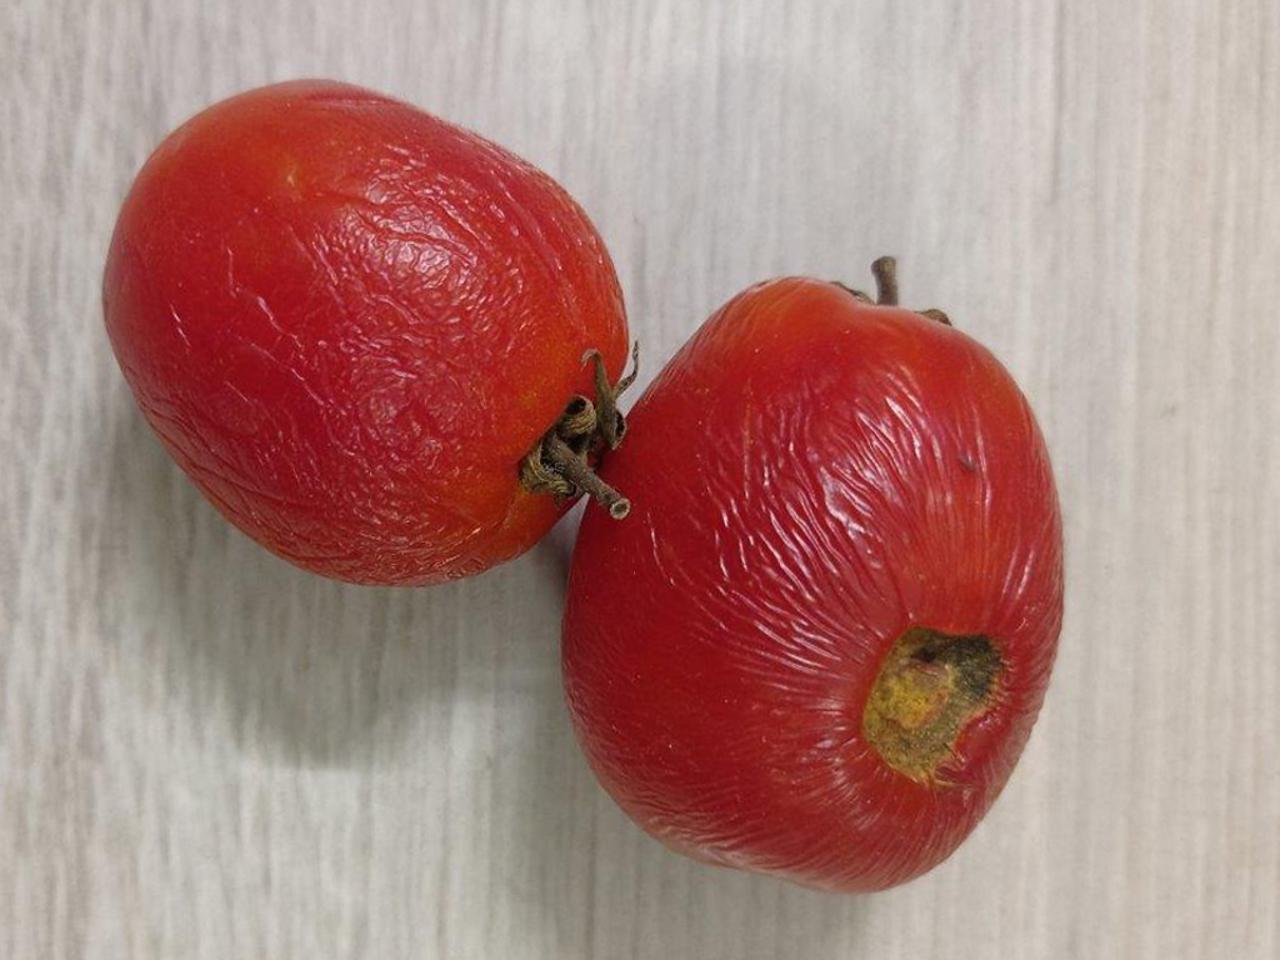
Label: Rotten